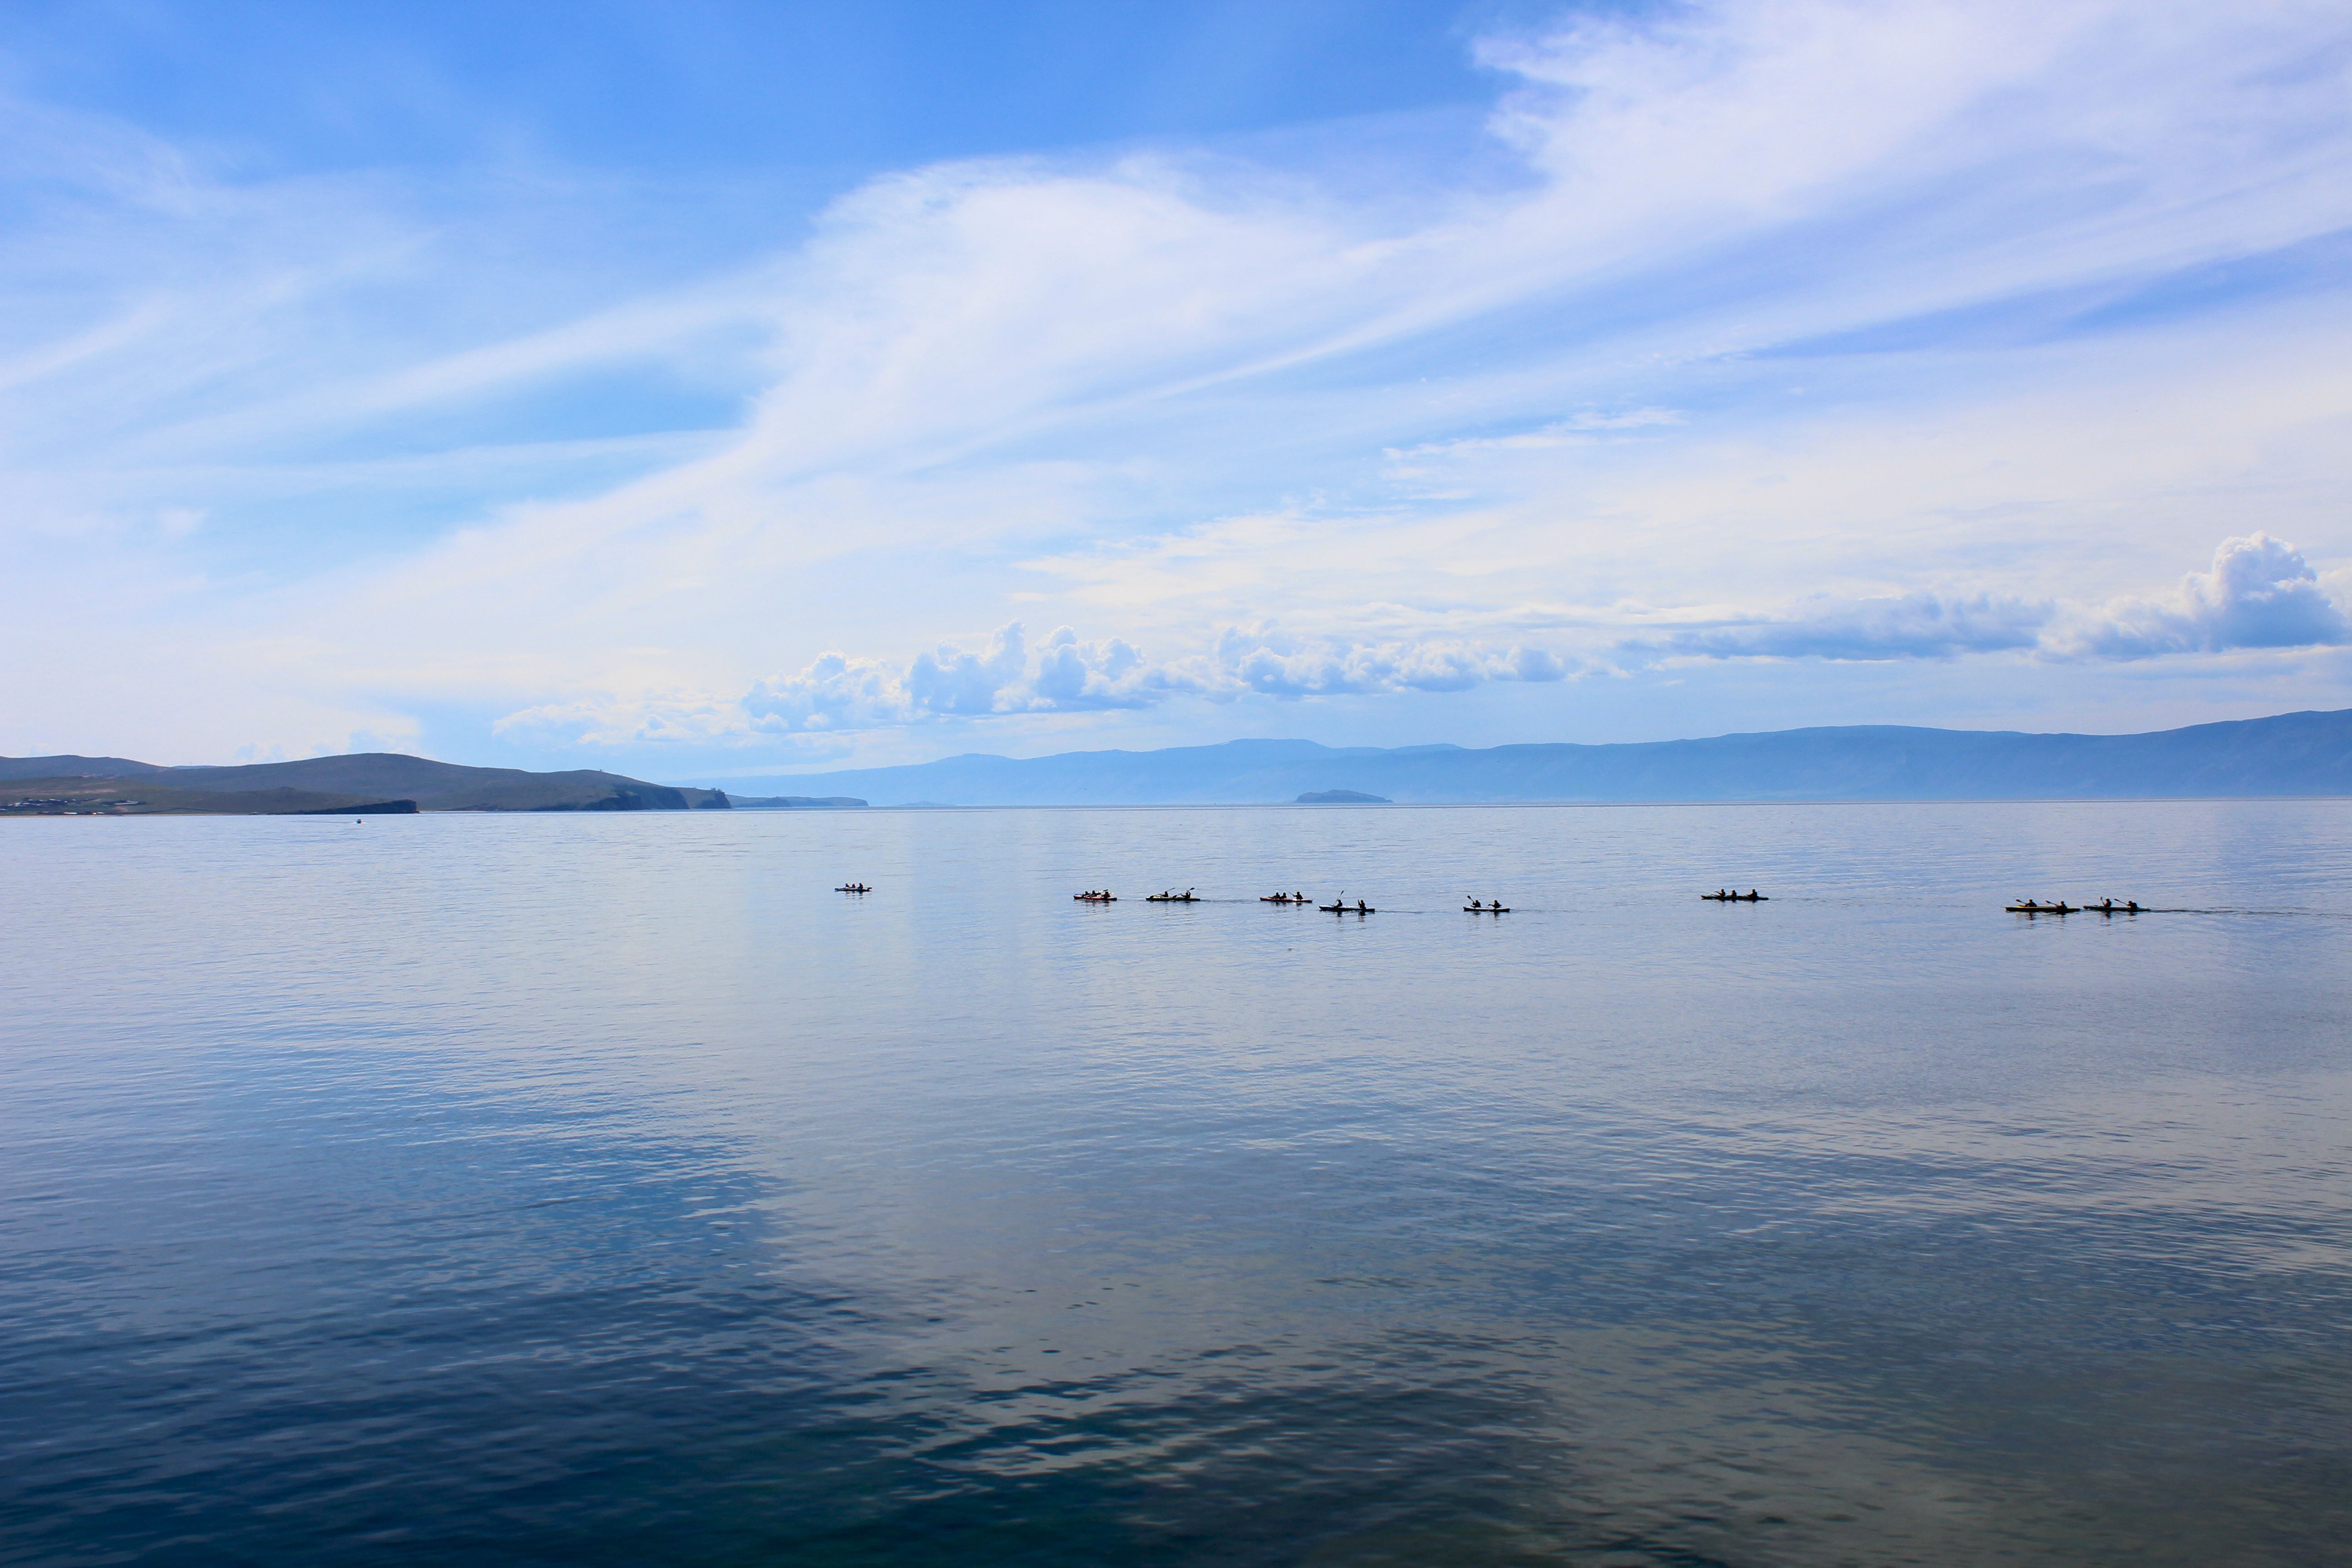
sea, coast, water, ocean, horizon, cloud, sky, morning, shore, lake, dawn, dusk, reflection, bay, reservoir, body of water, loch, atmospheric phenomenon